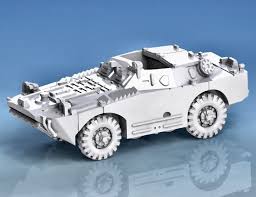
Label: BTR